Santa Maria Gloriosa dei Frari

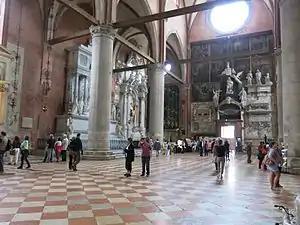
Interior, looking toward the entrance in the front wall

In 1231, under Doge Jacopo Tiepolo, the city donated land at this site to establish a monastery and church belonging to the Franciscan Order of Friars Minor. This edifice proved too small and a three-nave church was begun in 1250, but not completed until 1338. Work almost immediately began on its much larger replacement, the current church, which took more than a century to build. The new church inverted the original orientation, thus placing the facade so that it faces the plaza and small canal. The work was started under Jacopo Celega, but completed by his son Pier Paolo. The campanile, the second tallest in the city after that of San Marco, was completed in 1396. Under the patronage of Giovanni Corner, the Chapel of San Marco was added in 1420. In 1432-1434, Bishop Vicenza Pietro Miani built the chapel of San Pietro next to the bell-tower. The facade was not completed until 1440. The cornice is surmounted by three statues (1516) by Lorenzo Bregno. The main altar was consecrated in 1469. In 1478, the Pesaro family commissioned a chapel in the apse of the church. On 27 May 1492, the church was consecrated with the name of Santa Maria Gloriosa.